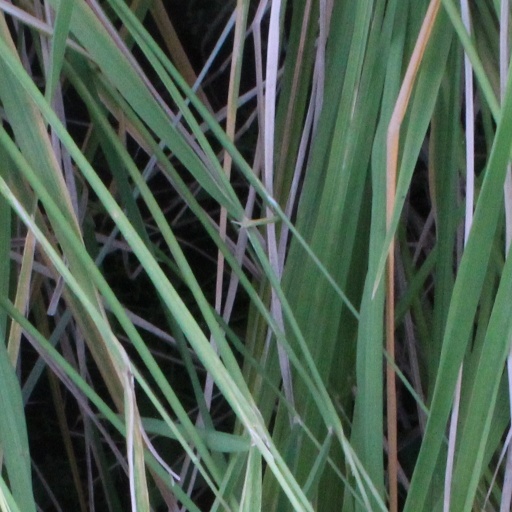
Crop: rice